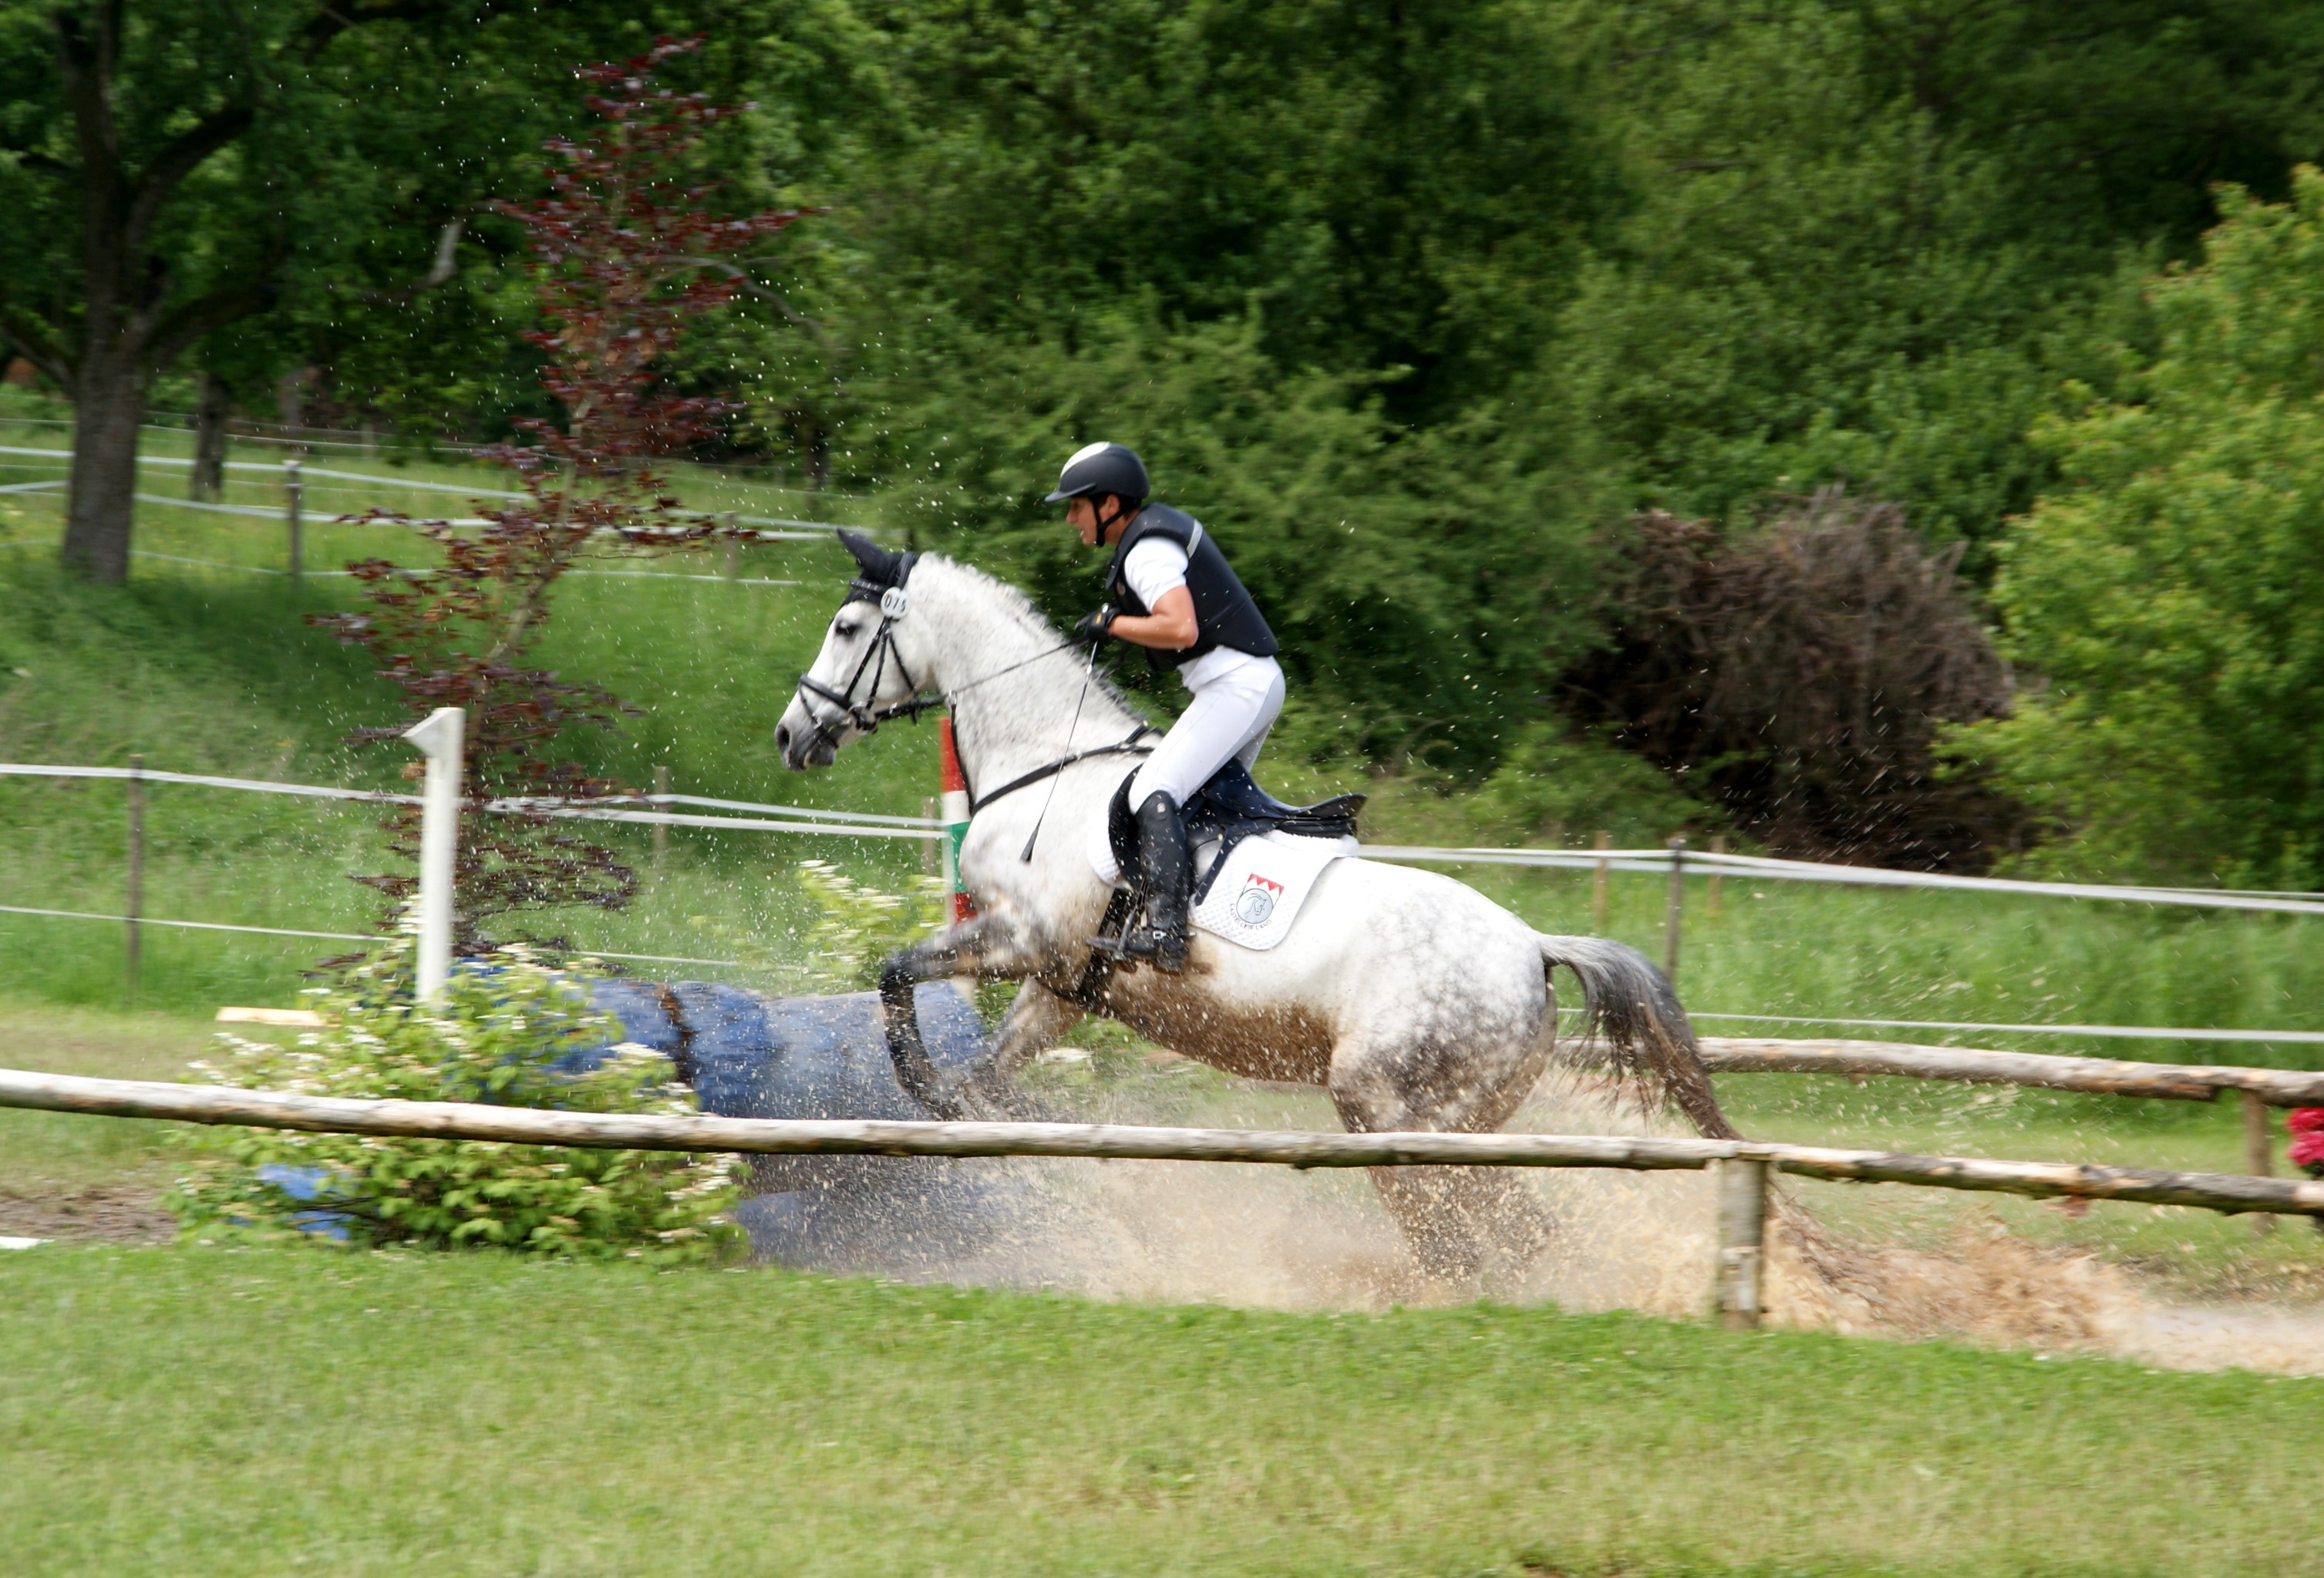
jump, recreation, jumping, pasture, horse, stallion, ride, movement, equestrian, competition, sports, racing, mare, jockey, tournament, reiter, equestrianism, equitation, eventing, show jumping, outdoor recreation, trail riding, horse like mammal, animal sports, english riding, equestrian sport, endurance riding